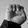
ASL letter: E